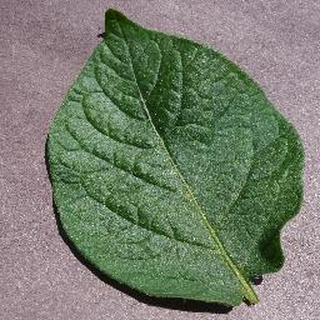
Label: healthy_potato